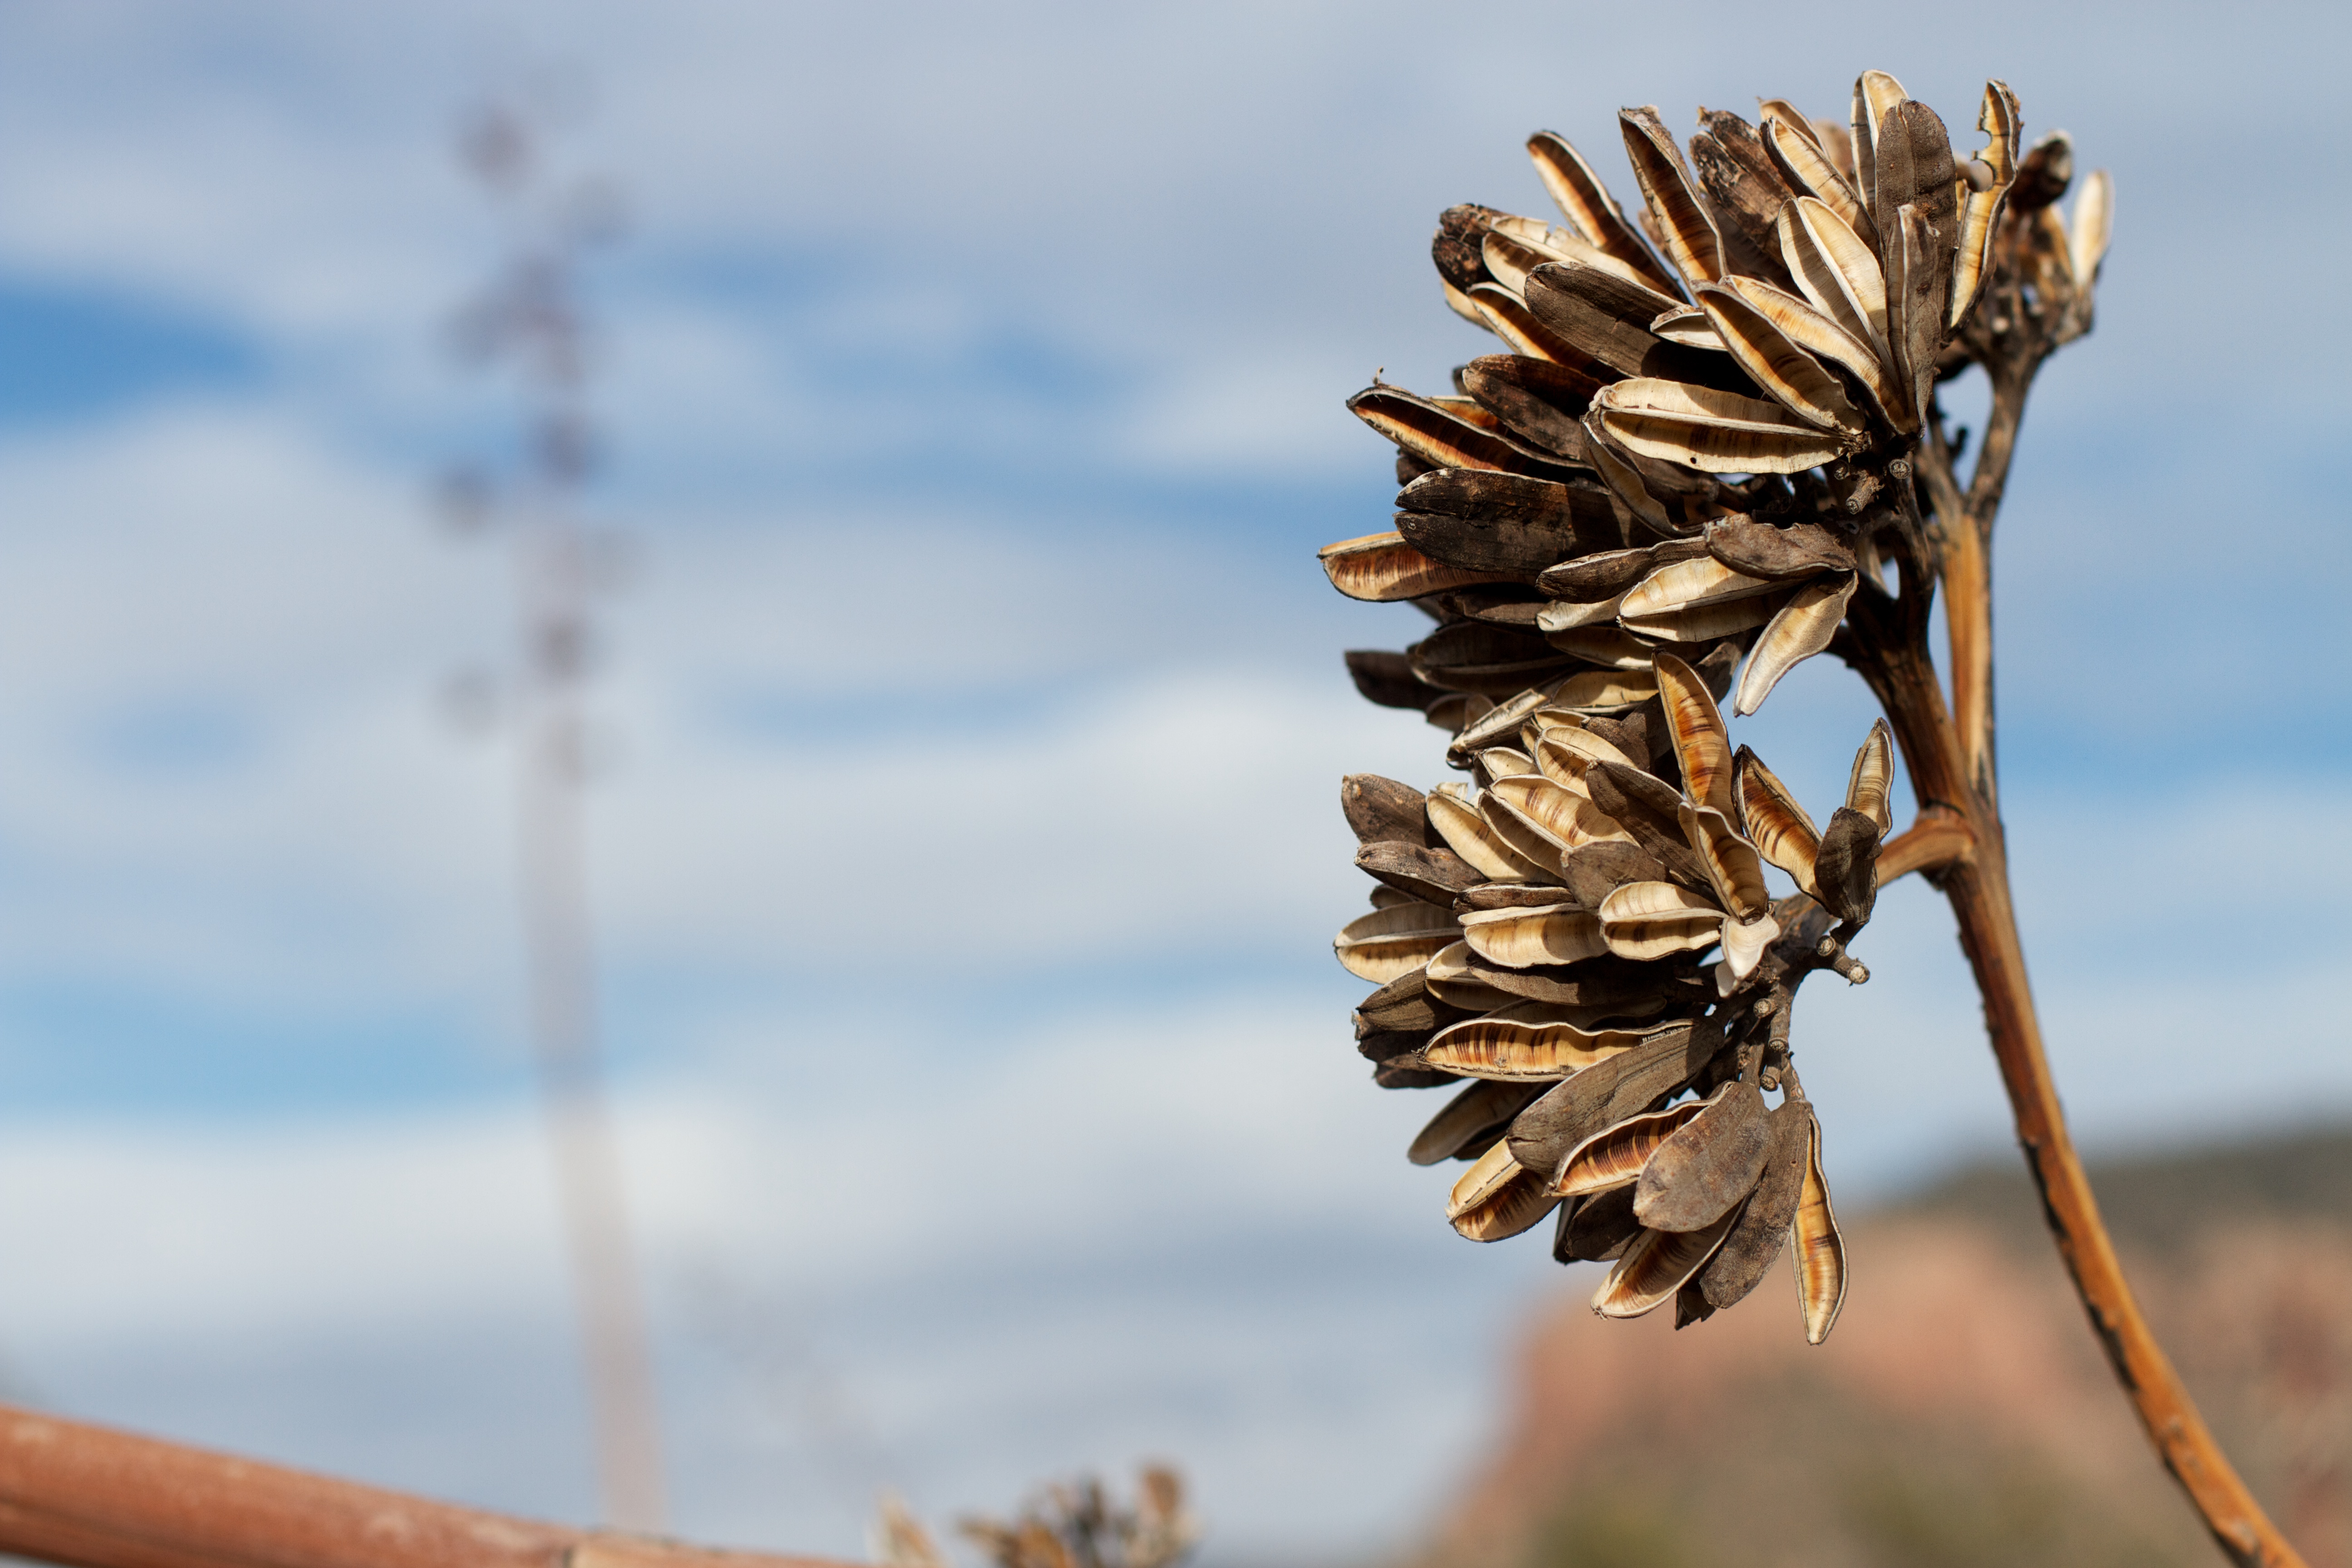
tree, nature, branch, plant, leaf, flower, spring, autumn, botany, flora, season, twig, close up, macro photography, flowering plant, grass family, plant stem, woody plant, land plant